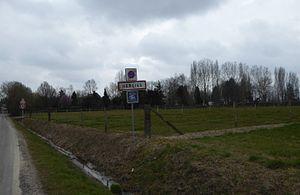
city limit Herlies Nord Nord-Pas-de-Calais-Picardie France.
Herlies est une commune française située dans le département du Nord, en région Hauts-de-France. Elle fait partie de la Métropole européenne de Lille.